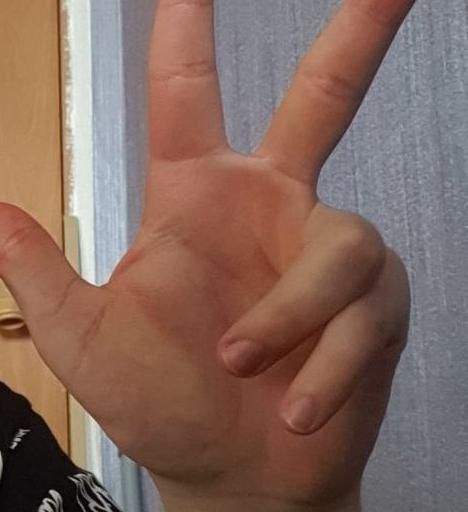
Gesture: three2